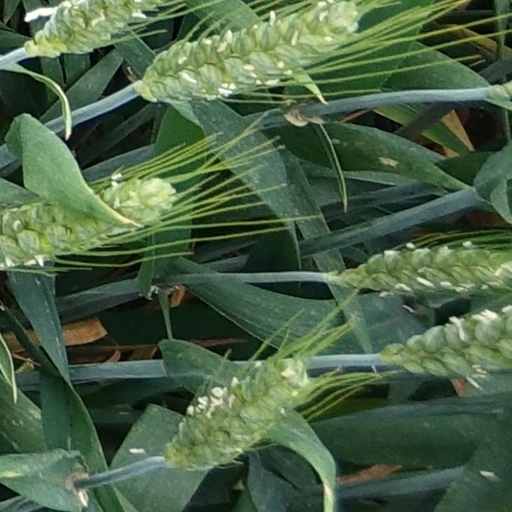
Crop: wheat